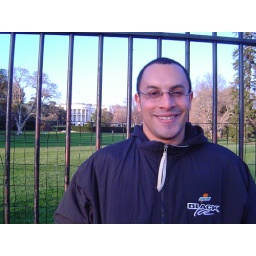
Check it out, dork in front of the white house